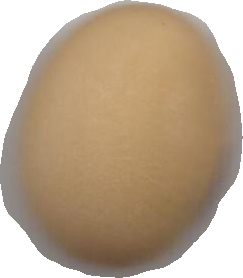
Variety: Anjasmoro